Slot-die coating

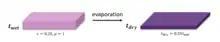
A schematic illustrating the relationship between coating fluid concentration, solid material density, and dry film thickness in slot-die coating.

The final thickness of the dry layer after solvent evaporation (formula_7) is further determined by the solids concentration of the precursor solution (formula_8) and the volumetric density of the coated material in its final form (formula_9). Increasing the solids content of the precursor solution increases the thickness of the dry layer, while using a more dense material results a thinner dry layer for a given concentration.